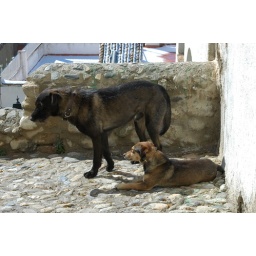
Two of the local dogs sunning themselves on the stone walkway below Cam and Brian's place.